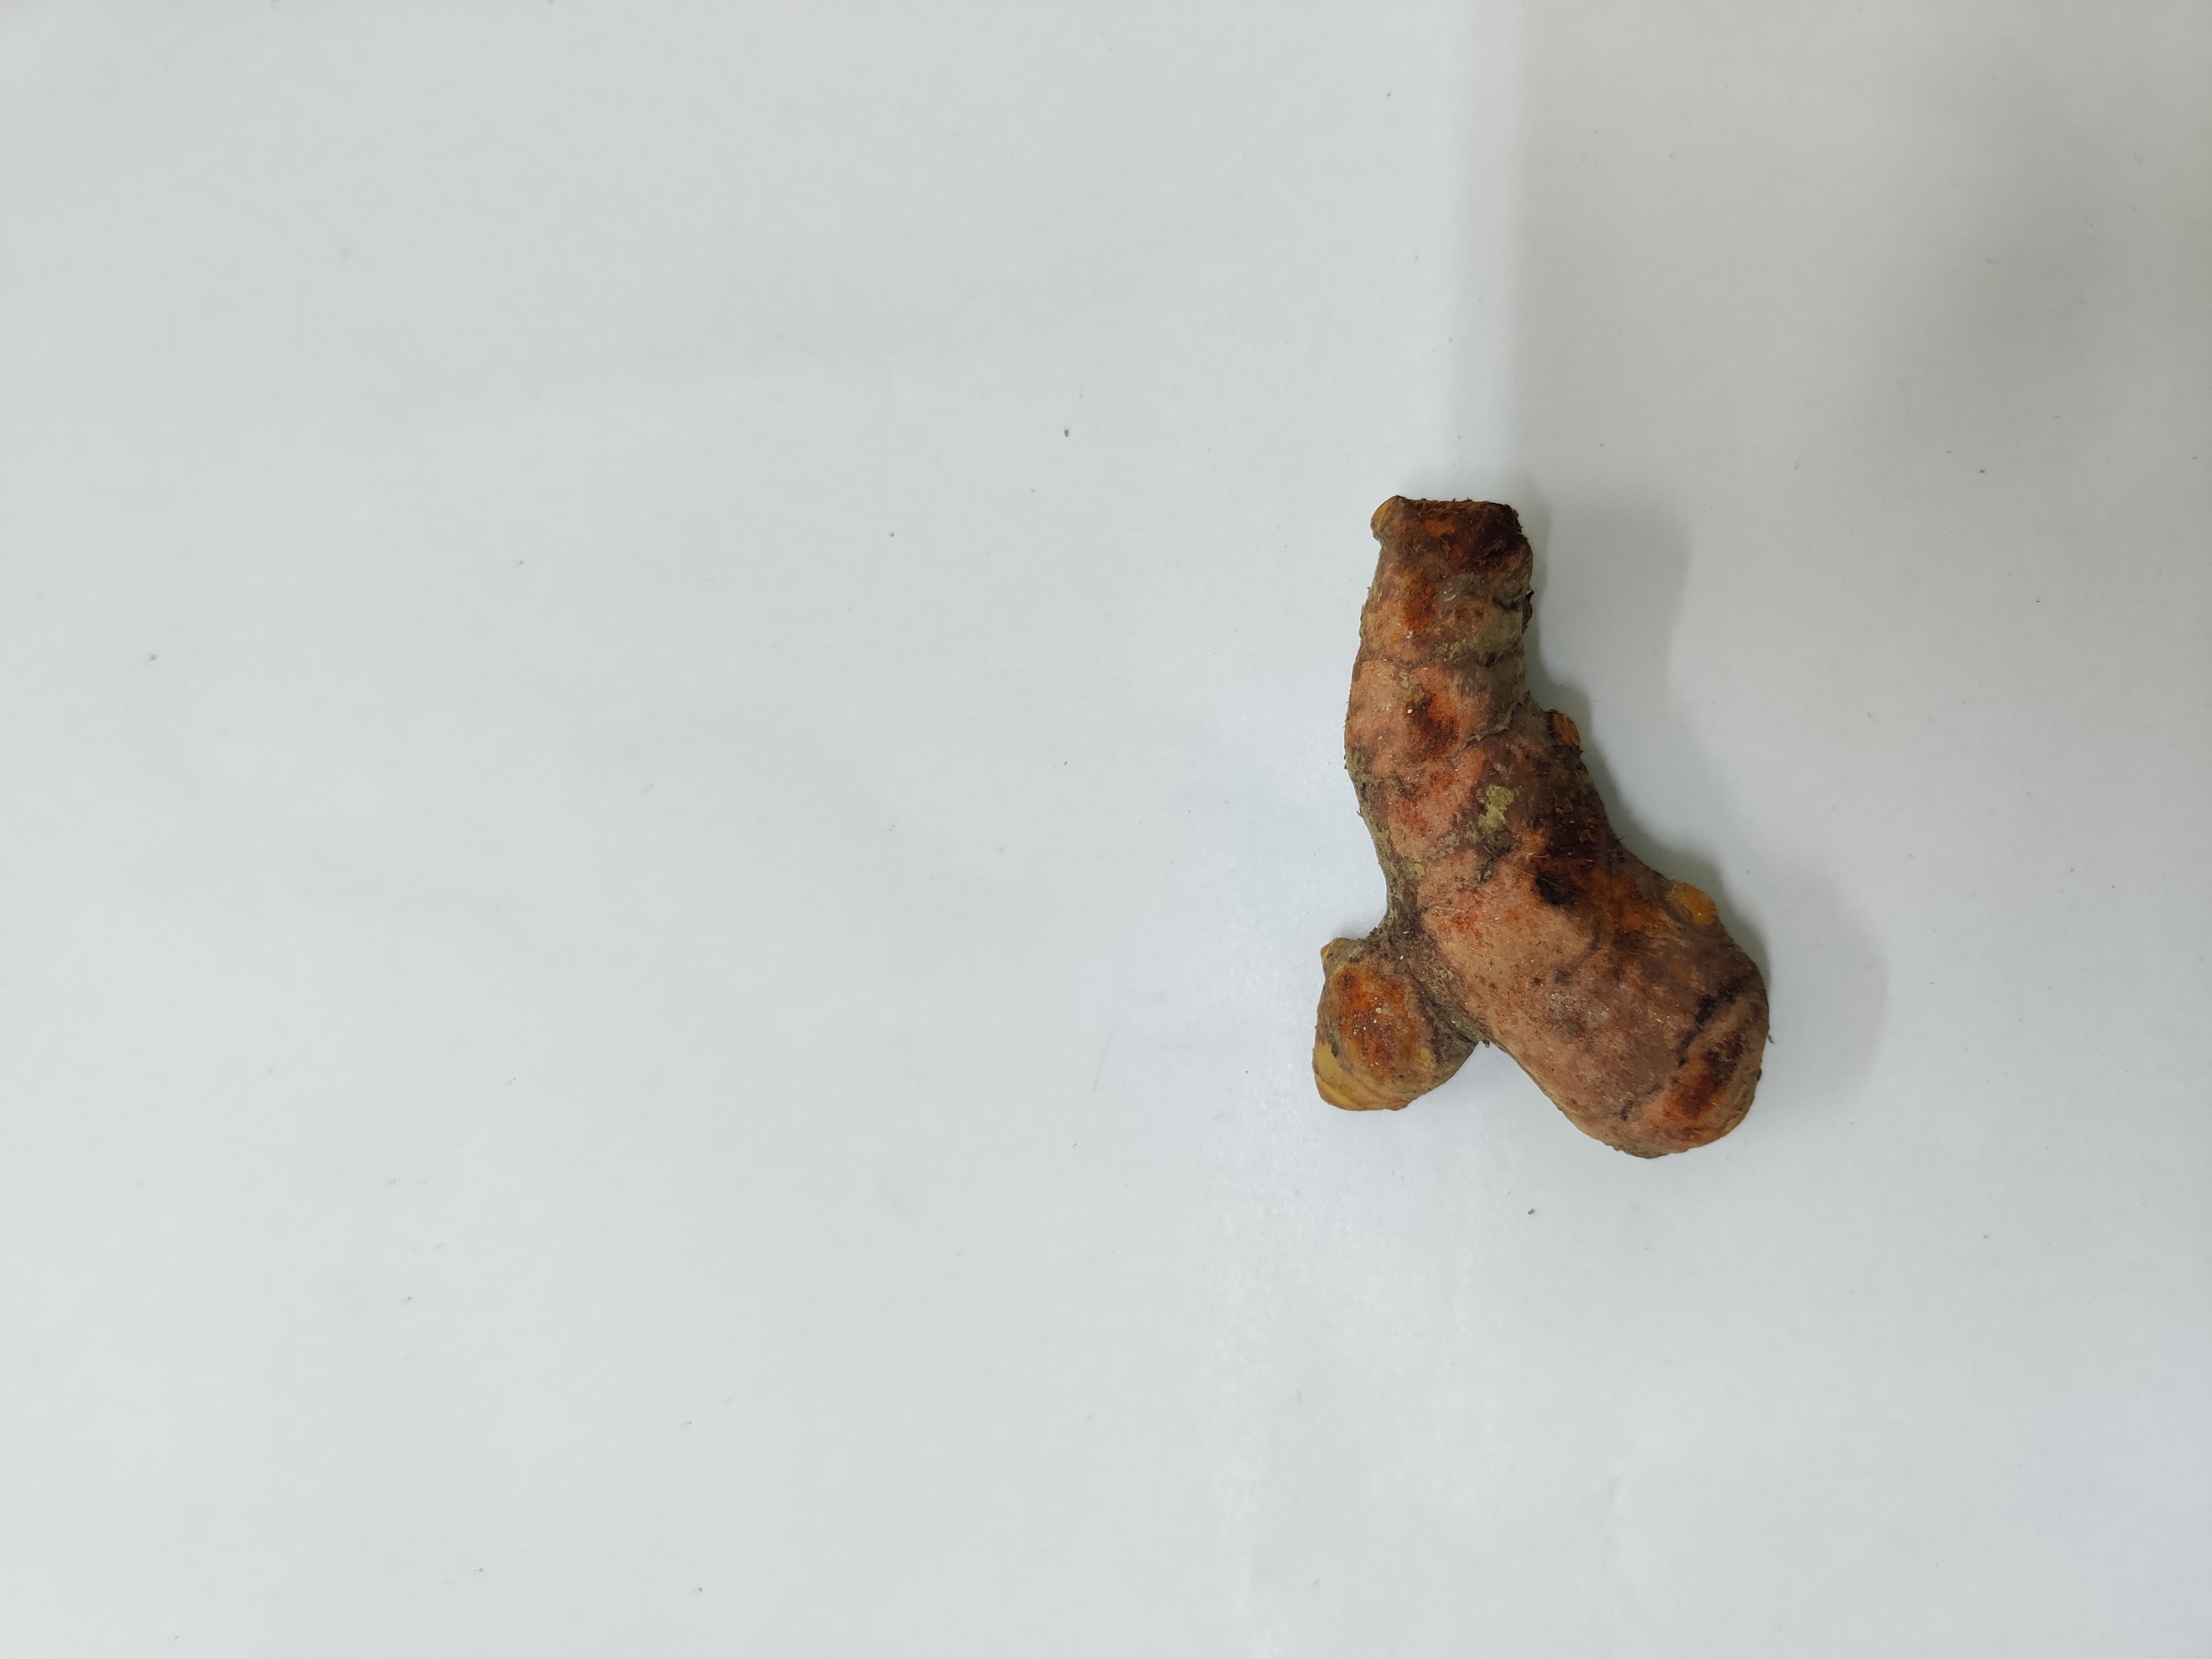
Crop: Turmeric
Condition: Damaged